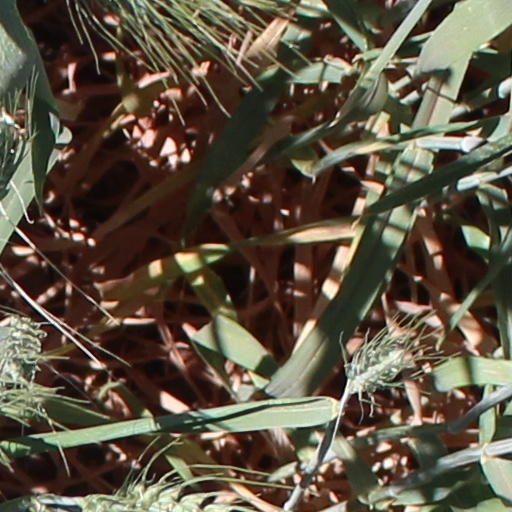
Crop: wheat